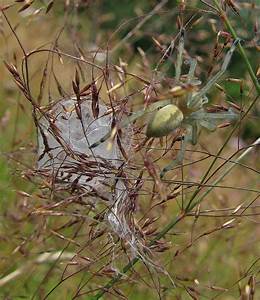
Label: spider